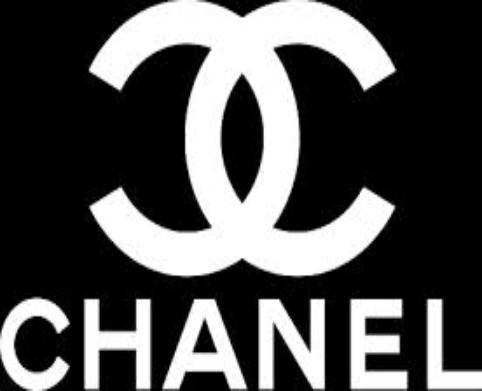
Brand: chanel
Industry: Clothes